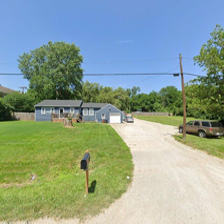
Label: streetView